Childe Hassam

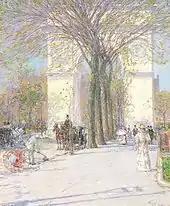
"Washington Arch", in Washington Square Park, c. 1893

Hassam was known to all as "Childe" (pronounced like "child"), a name taken from his uncle. Hassam was born in the family home on Olney Street on Meeting House Hill in the Dorchester neighborhood of Boston, on October 17, 1859. His father, Frederick Fitch Hassam (1825–1880), was a moderately successful cutlery businessman with a large collection of art and antiques. He descended from a long line of New Englanders. His mother, Rosa Delia Hawthorne (1832–1880), a native of Maine, shared an ancestor with American novelist Nathaniel Hawthorne. His father claimed descent from a seventeenth-century English immigrant whose name, Horsham, had been corrupted over time to Hassam. With his dark complexion and heavily lidded eyes, many took Childe Hassam to be of Middle Eastern descent—speculation which he enjoyed stoking. In the mid-1880s, he took to painting an Islamic-appearing crescent moon (which eventually degenerated into only a slash) next to his signature, and he adopted the nickname "Muley" (from the Arabic "Mawla", Lord or Master), invoking Muley Abul Hassan, a fifteenth-century ruler of Granada whose life was fictionalized in Washington Irving's novel "Tales of the Alhambra".